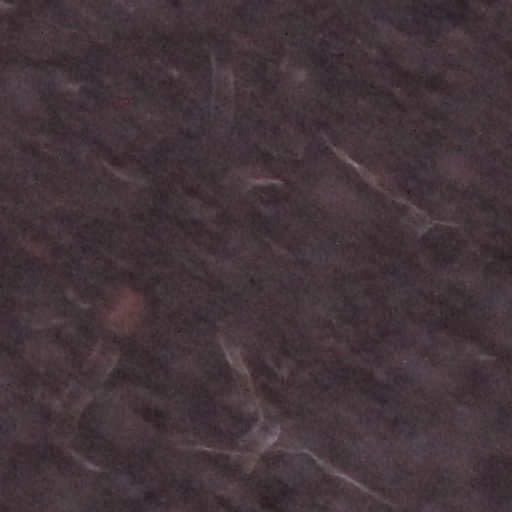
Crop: wheat